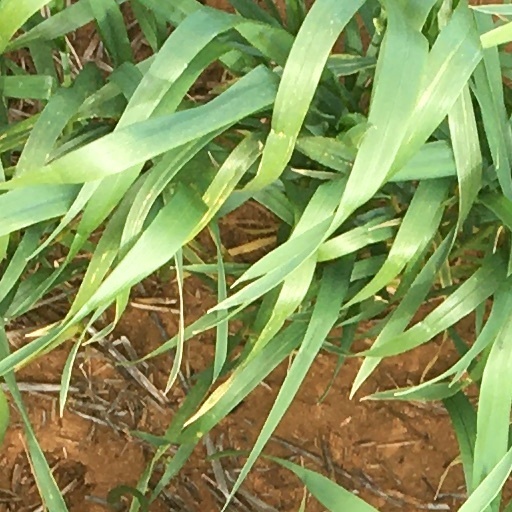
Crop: wheat